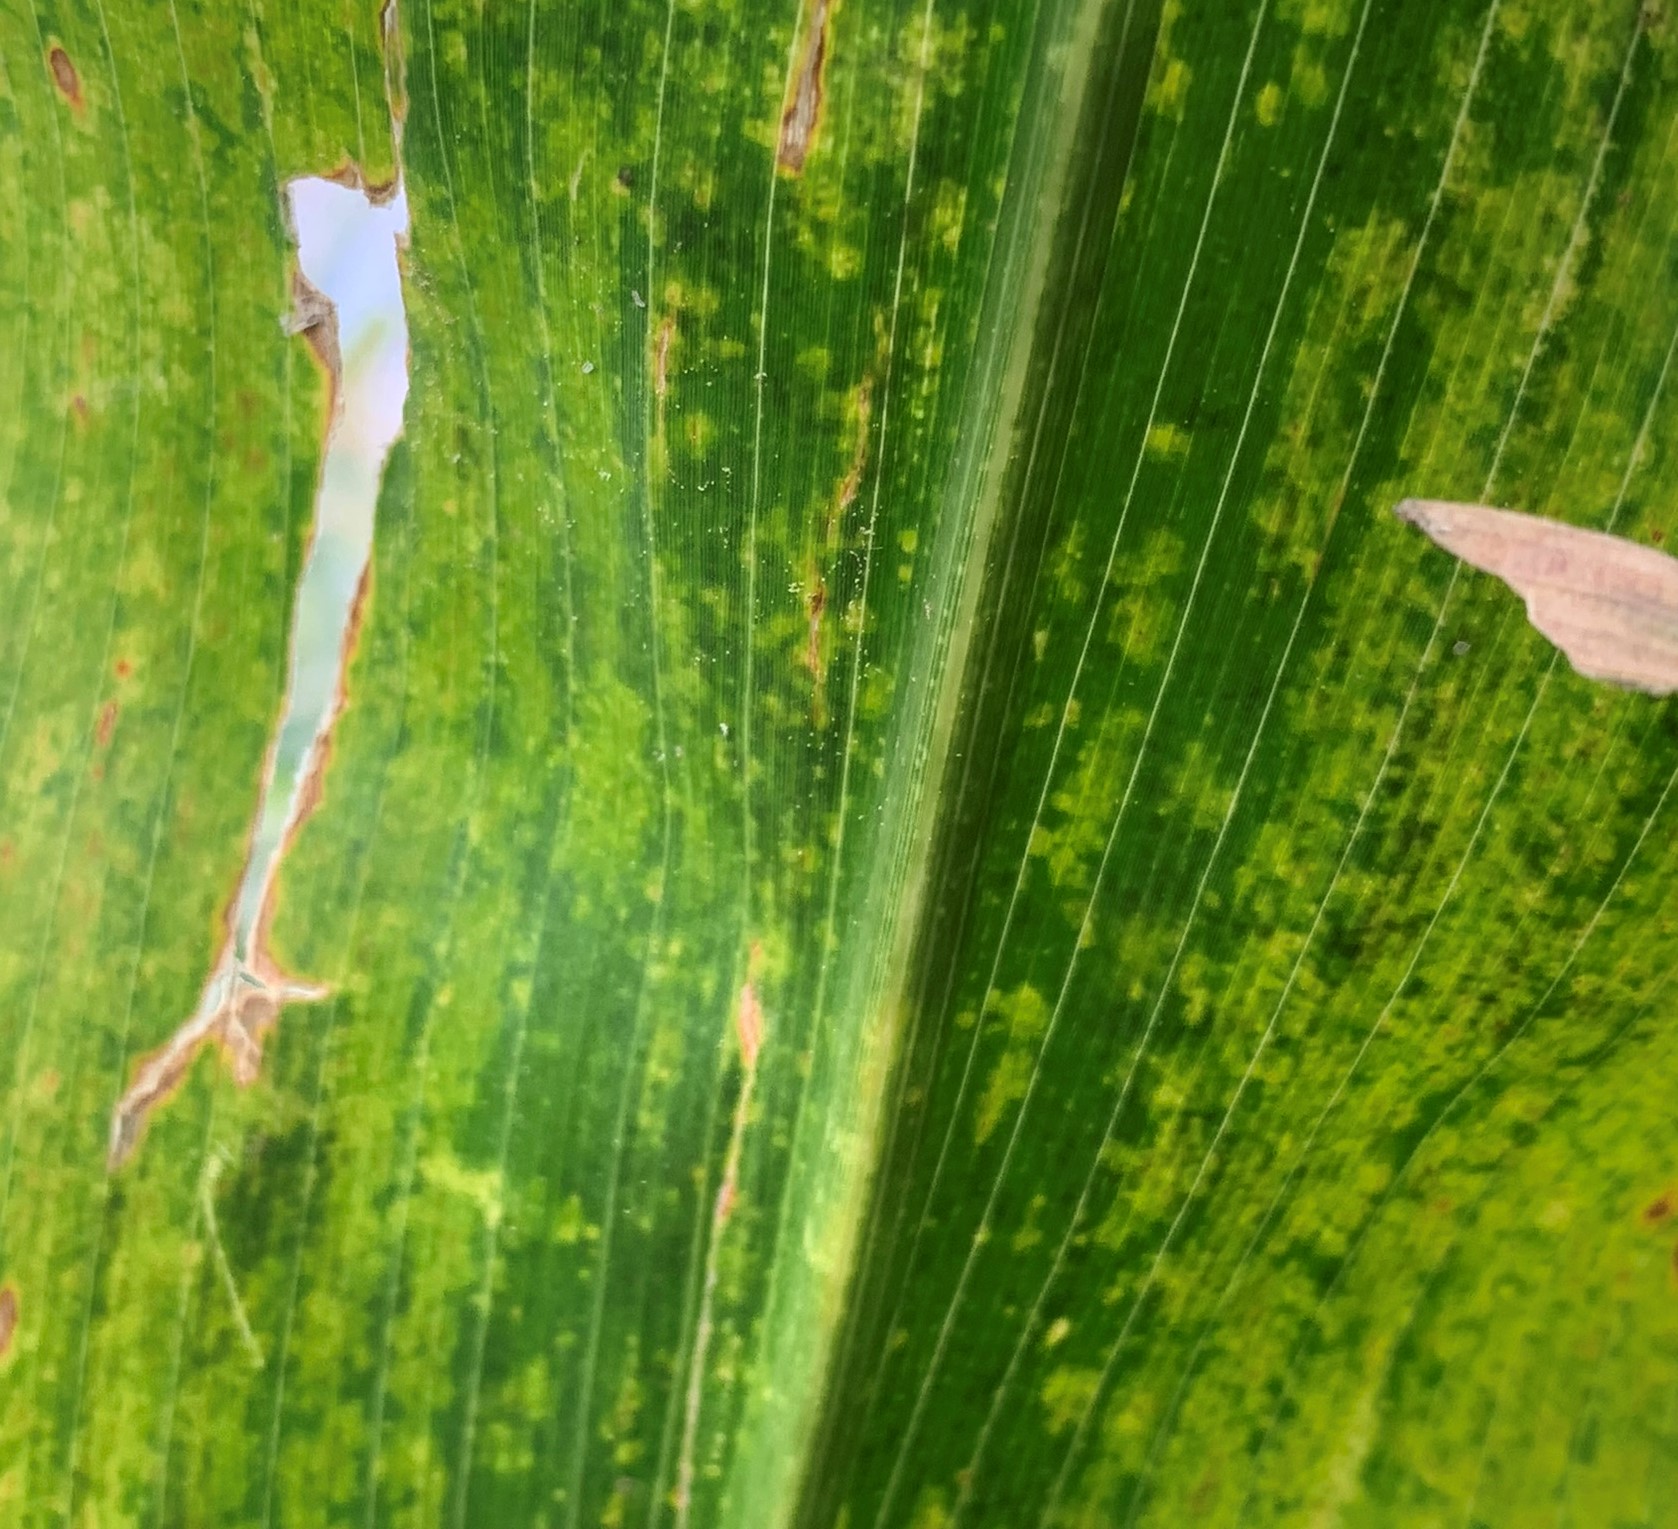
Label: MLN